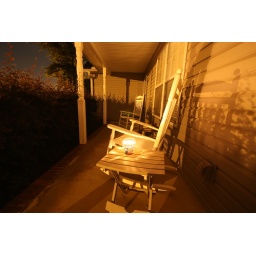
Rocking chairs under candle light at night.